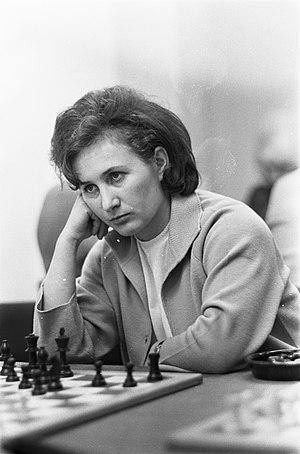
Valentina Kozlovskaïa est une joueuse d'échecs russe née le 18 avril 1938 à Iessentouki en Union Soviétique, qui fut une des meilleures joueuses mondiales des années 1960 et 1970. Championne du monde senior en 1996 et championne d'URSS en 1965, elle a remporté deux tournois interzonaux et participé à trois tournois des candidates au championnat du monde d'échecs féminin. Elle reçut le titre de grand maître international féminin à sa création en 1976. En 2014, à 76 ans, elle remporta le championnat d'Europe des plus de 65 ans.